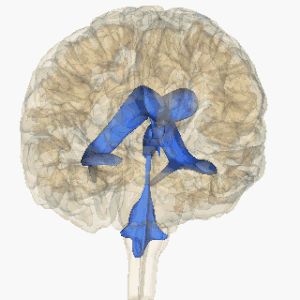
L'erreur scientifique consiste en un raisonnement ou une procédure ne respectant pas un ensemble de règles reconnues par la communauté scientifique. À la différence de la fraude scientifique, elle est involontaire. Elle se retrouve dans tous les domaines des sciences sous de multiples formes. Les erreurs scientifiques doivent aussi être distinguées des idées reçues du moins toutes celles qui ne sont pas partagées par une partie de la communauté scientifique.